Charlotte Lembach

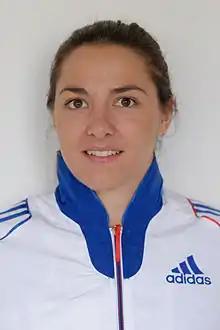
Lembach in 2013

Charlotte Lembach (born 1 April 1988) is a French right-handed sabre fencer, 2018 team world champion, two-time Olympian, and 2021 team Olympic silver medalist.